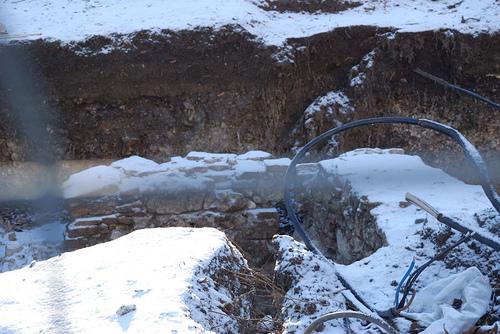
Weather: snow or frosty